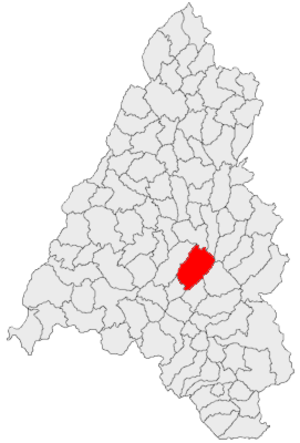
Dobrești est une commune roumaine du județ de Bihor, en Transylvanie, dans la région historique de la Crișana et dans la région de développement Nord-Ouest.